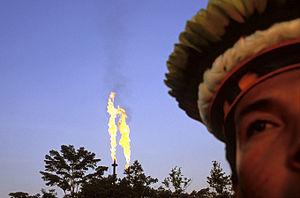
Le chef Robinson, l'un des leaders des Amérindiens Cofan en Équateur, photographié devant les torchères de l'exploitation pétrolière qui contamine la rivière de sa communauté. Cet activiste dénonce l'exploitation économique exacerbée de la forêt amazonienne.
Rémi Jean Bénali est un photographe français né à Auxerre en 1963. Il fut reporter photographe de l'Agence Gamma de 1990 à 2002. C'est un artiste indépendant qui vit près d'Arles.